Le Fear

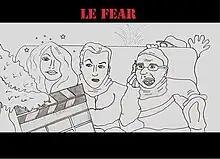

Le Fear is a 2010 British comedy film directed by Jason Croot (in his directorial debut) who also features in a supporting role. Shot on an ultra-low budget of less than £2,000, and filmed over the course of just three days, the film stars Kyri Saphiris, Spencer Austin and Lucinda Rhodes-Flaherty, among others. The story follows the experiences of a bunch of actors as they attempt to make an ultimately inept and poor quality film. The film was released on 1 December 2010. A sequel, "Le Fear II: Le Sequel", was released in 2016.